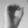
ASL letter: O